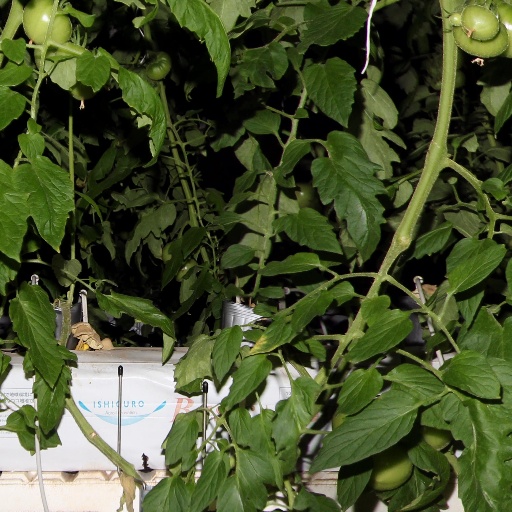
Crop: tomato